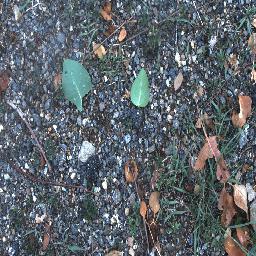
Label: negative